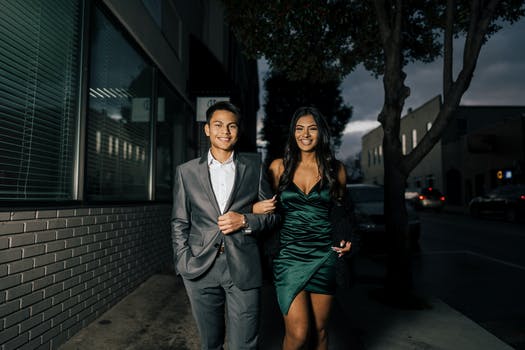
Label: No Watermark